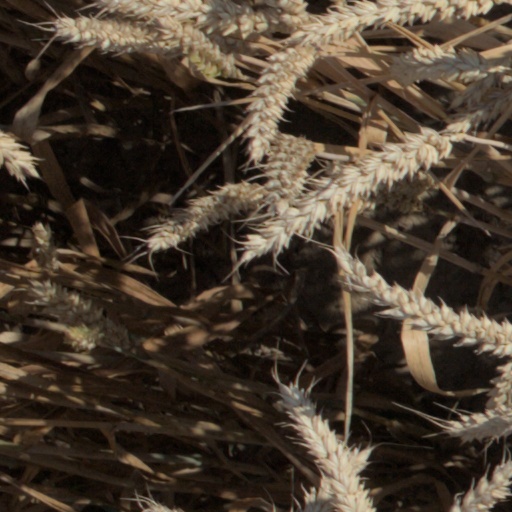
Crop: wheat